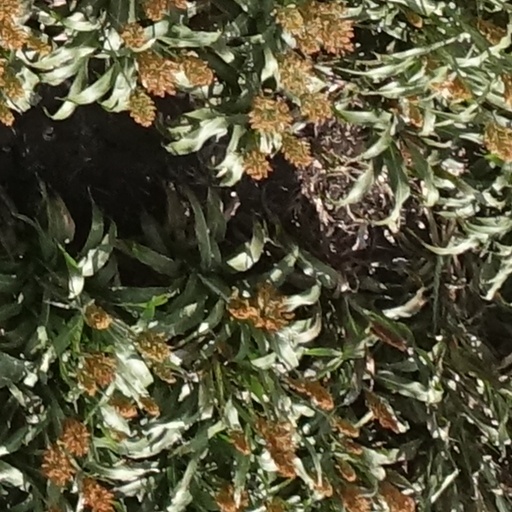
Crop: sorghum